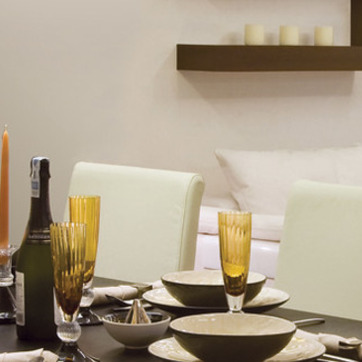
Material: leather